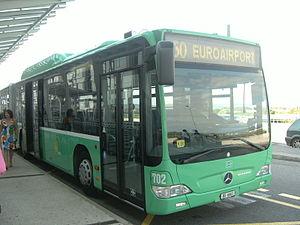
Bus de la ligne 50 des BVB (Compagnies des Transports Bâlois) à l'EuroAirport (au niveau départ, côté suisse)